MV George Prince ferry disaster

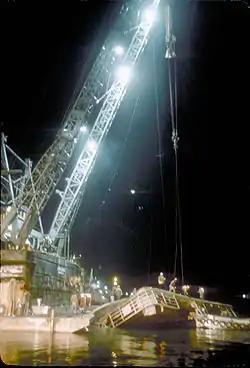
The MV "George Prince" about 20 hours after the accident at the Luling Ferry landing

The MV "George Prince" ferry disaster was a nautical disaster that occurred in the Mississippi River in St. Charles Parish, Louisiana, United States, on the morning of . The Luling–Destrehan Ferry "George Prince" was struck by the Norwegian tanker , which was traveling upriver. The collision occurred at mile post 120.8 above Head of Passes, less than three-quarters of a mile from the construction site of the Luling Bridge which would replace the ferry seven years later. The ferry was crossing from Destrehan, Louisiana on the East Bank to Luling, Louisiana on the West Bank. Ninety-six passengers and crew were aboard the ferry when it was struck, and seventy-eight perished. This accident is the deadliest ferry disaster in United States history. It is also the deadliest peacetime nautical disaster involving a non-submersible vessel in U.S. waters since the explosion of the SS "Grandcamp" in 1947, which killed 581 people.